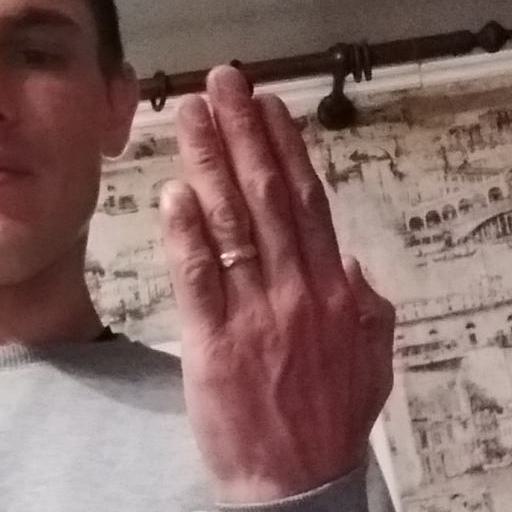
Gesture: stop_inverted